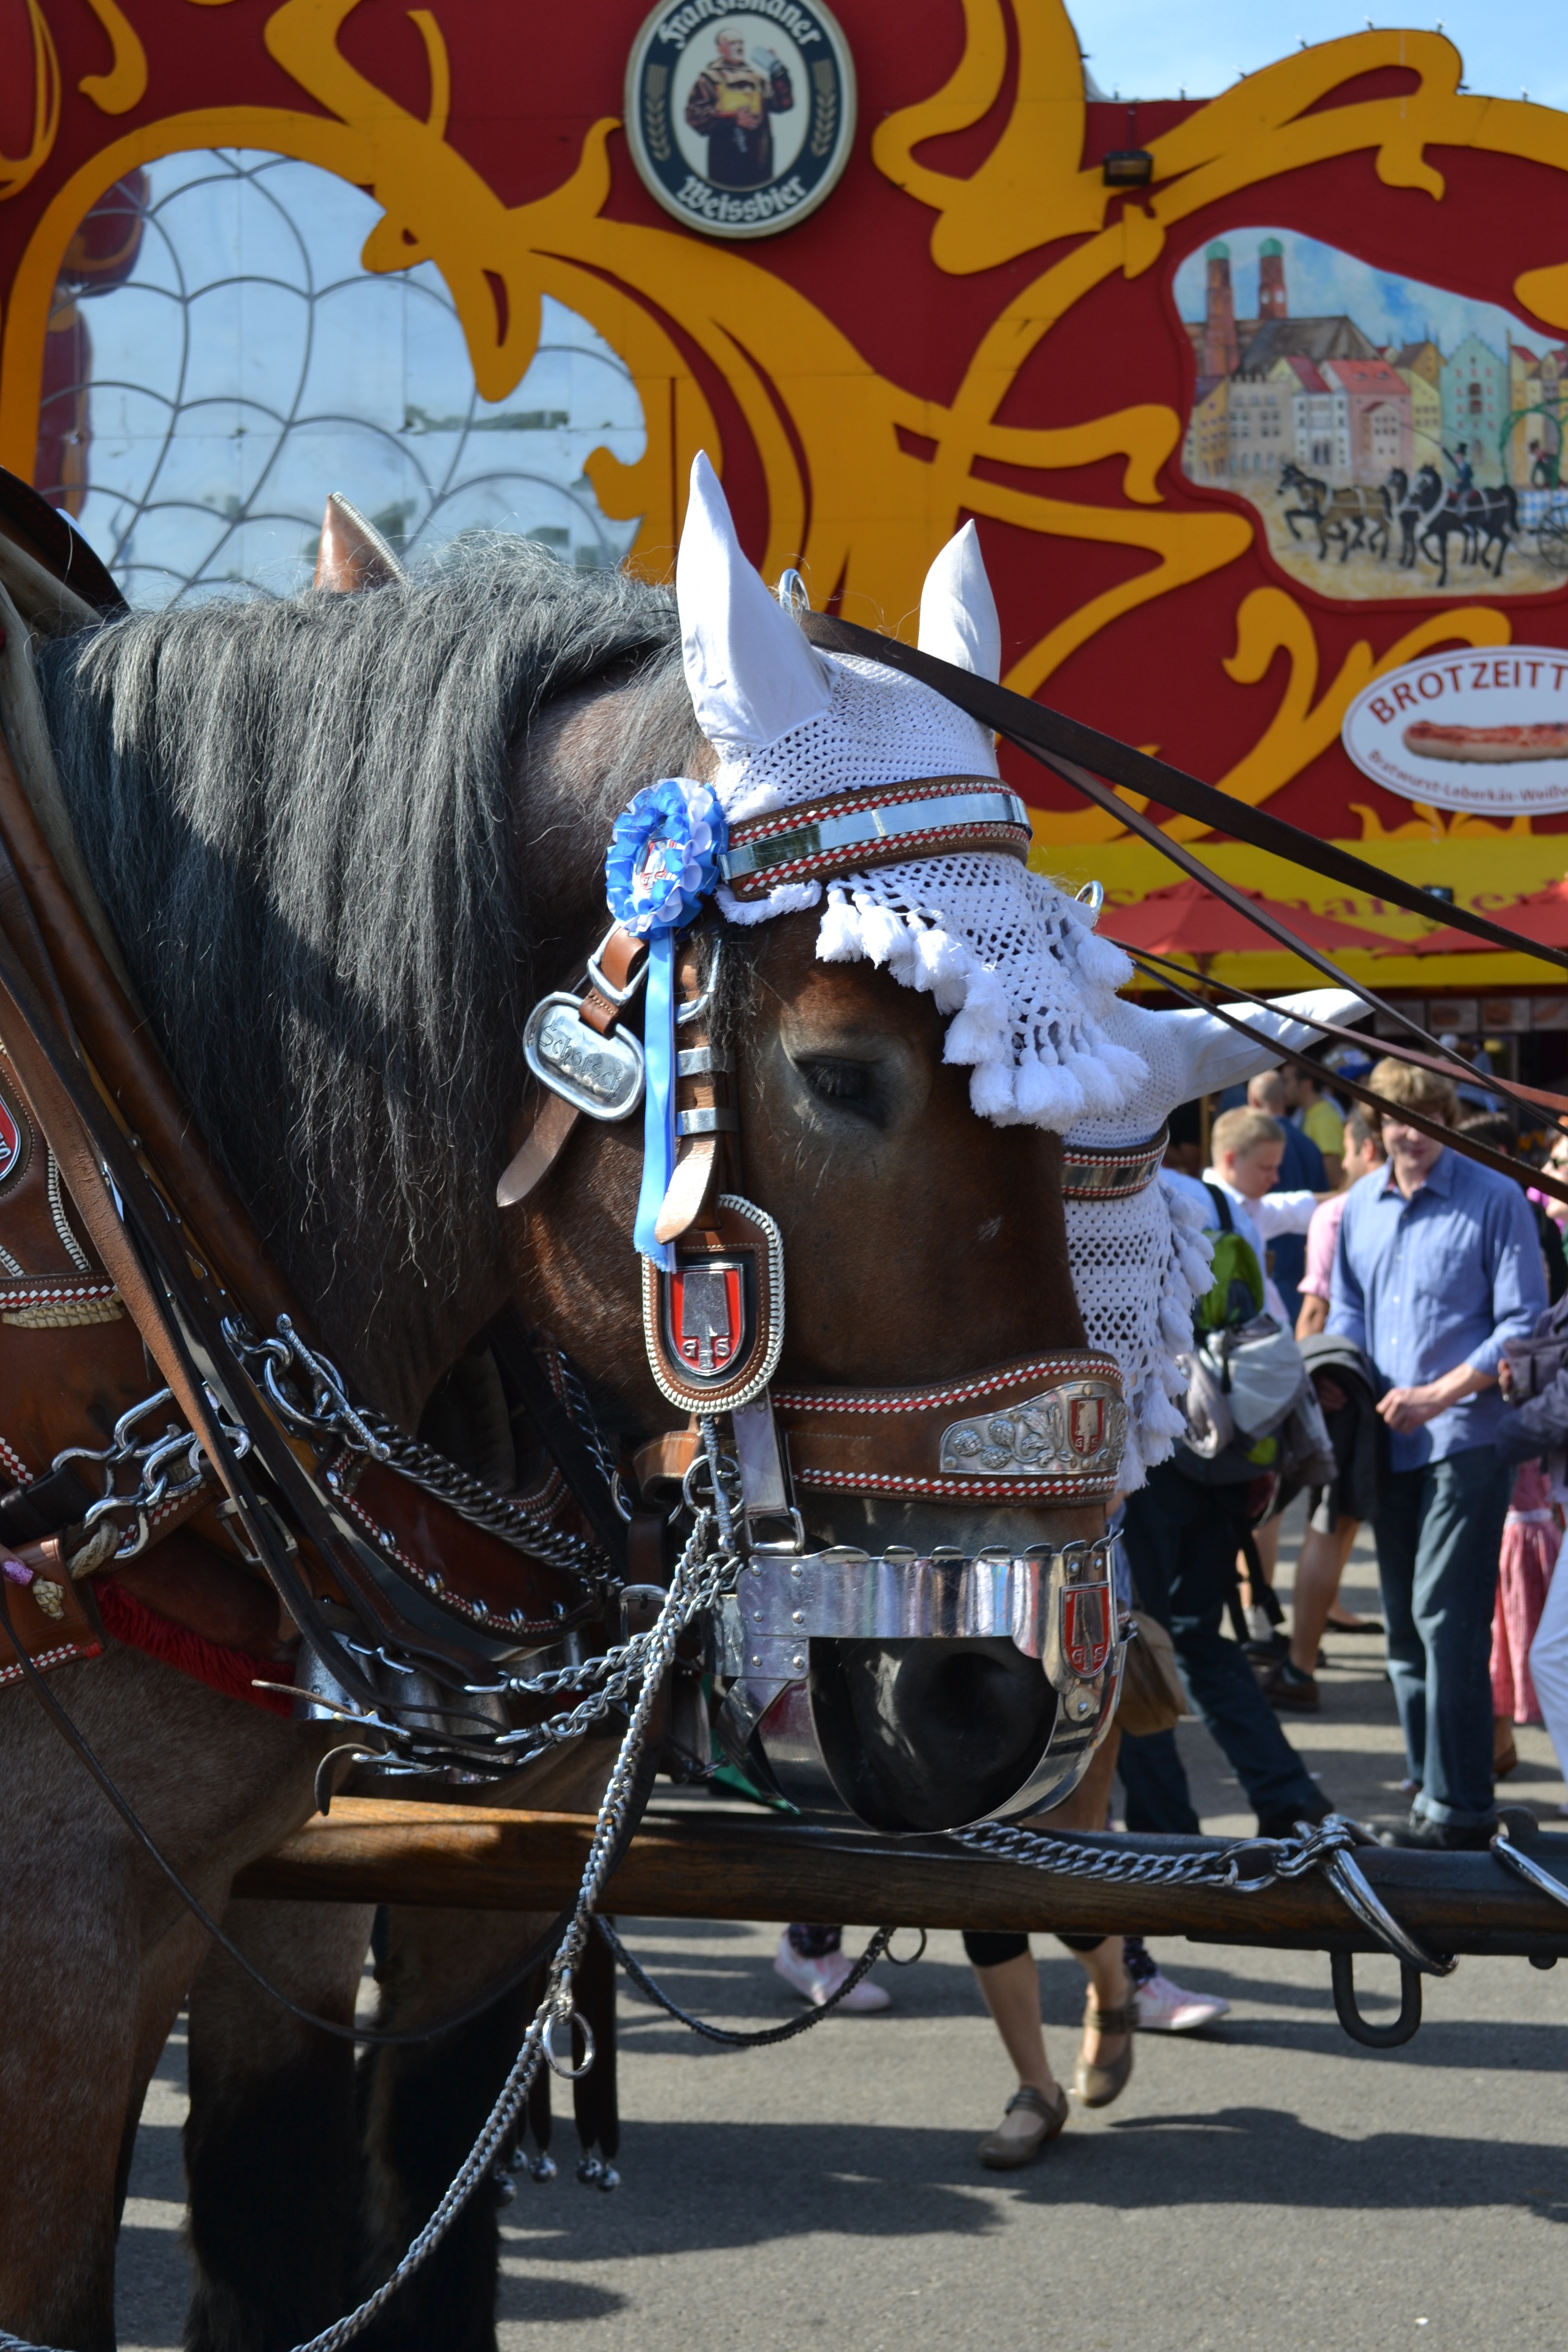
vehicle, amusement park, horse, festival, carriage, fair, munich, oktoberfest, kaltblut, brauereigaul, brewery horse, beer car, amusement ride, horse like mammal